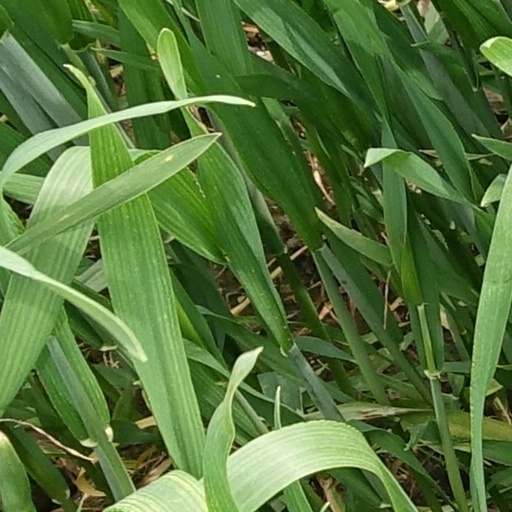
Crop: wheat